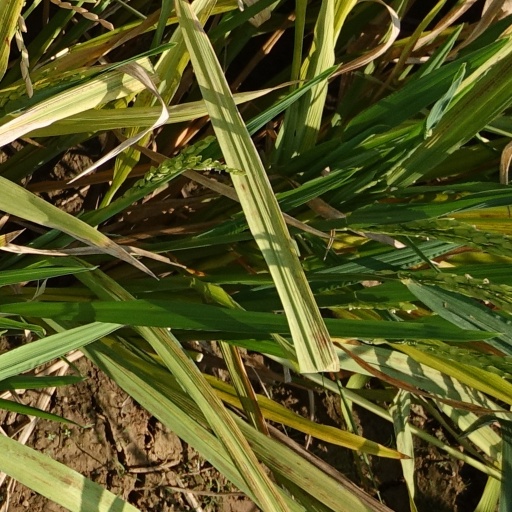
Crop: rice